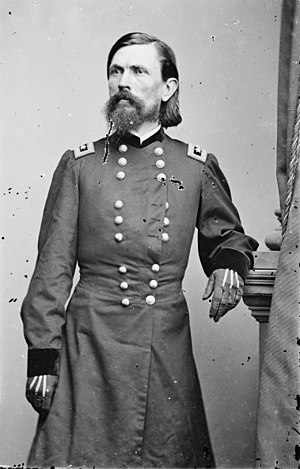
Thomas L. Crittenden
Thomas L. Crittenden
Thomas Leonidas Crittenden var en advokat, politiker og general i Unionshæren under den amerikanske borgerkrig.